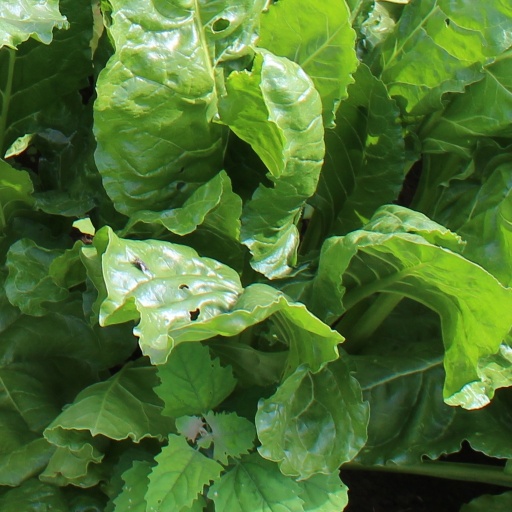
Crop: sugar beet